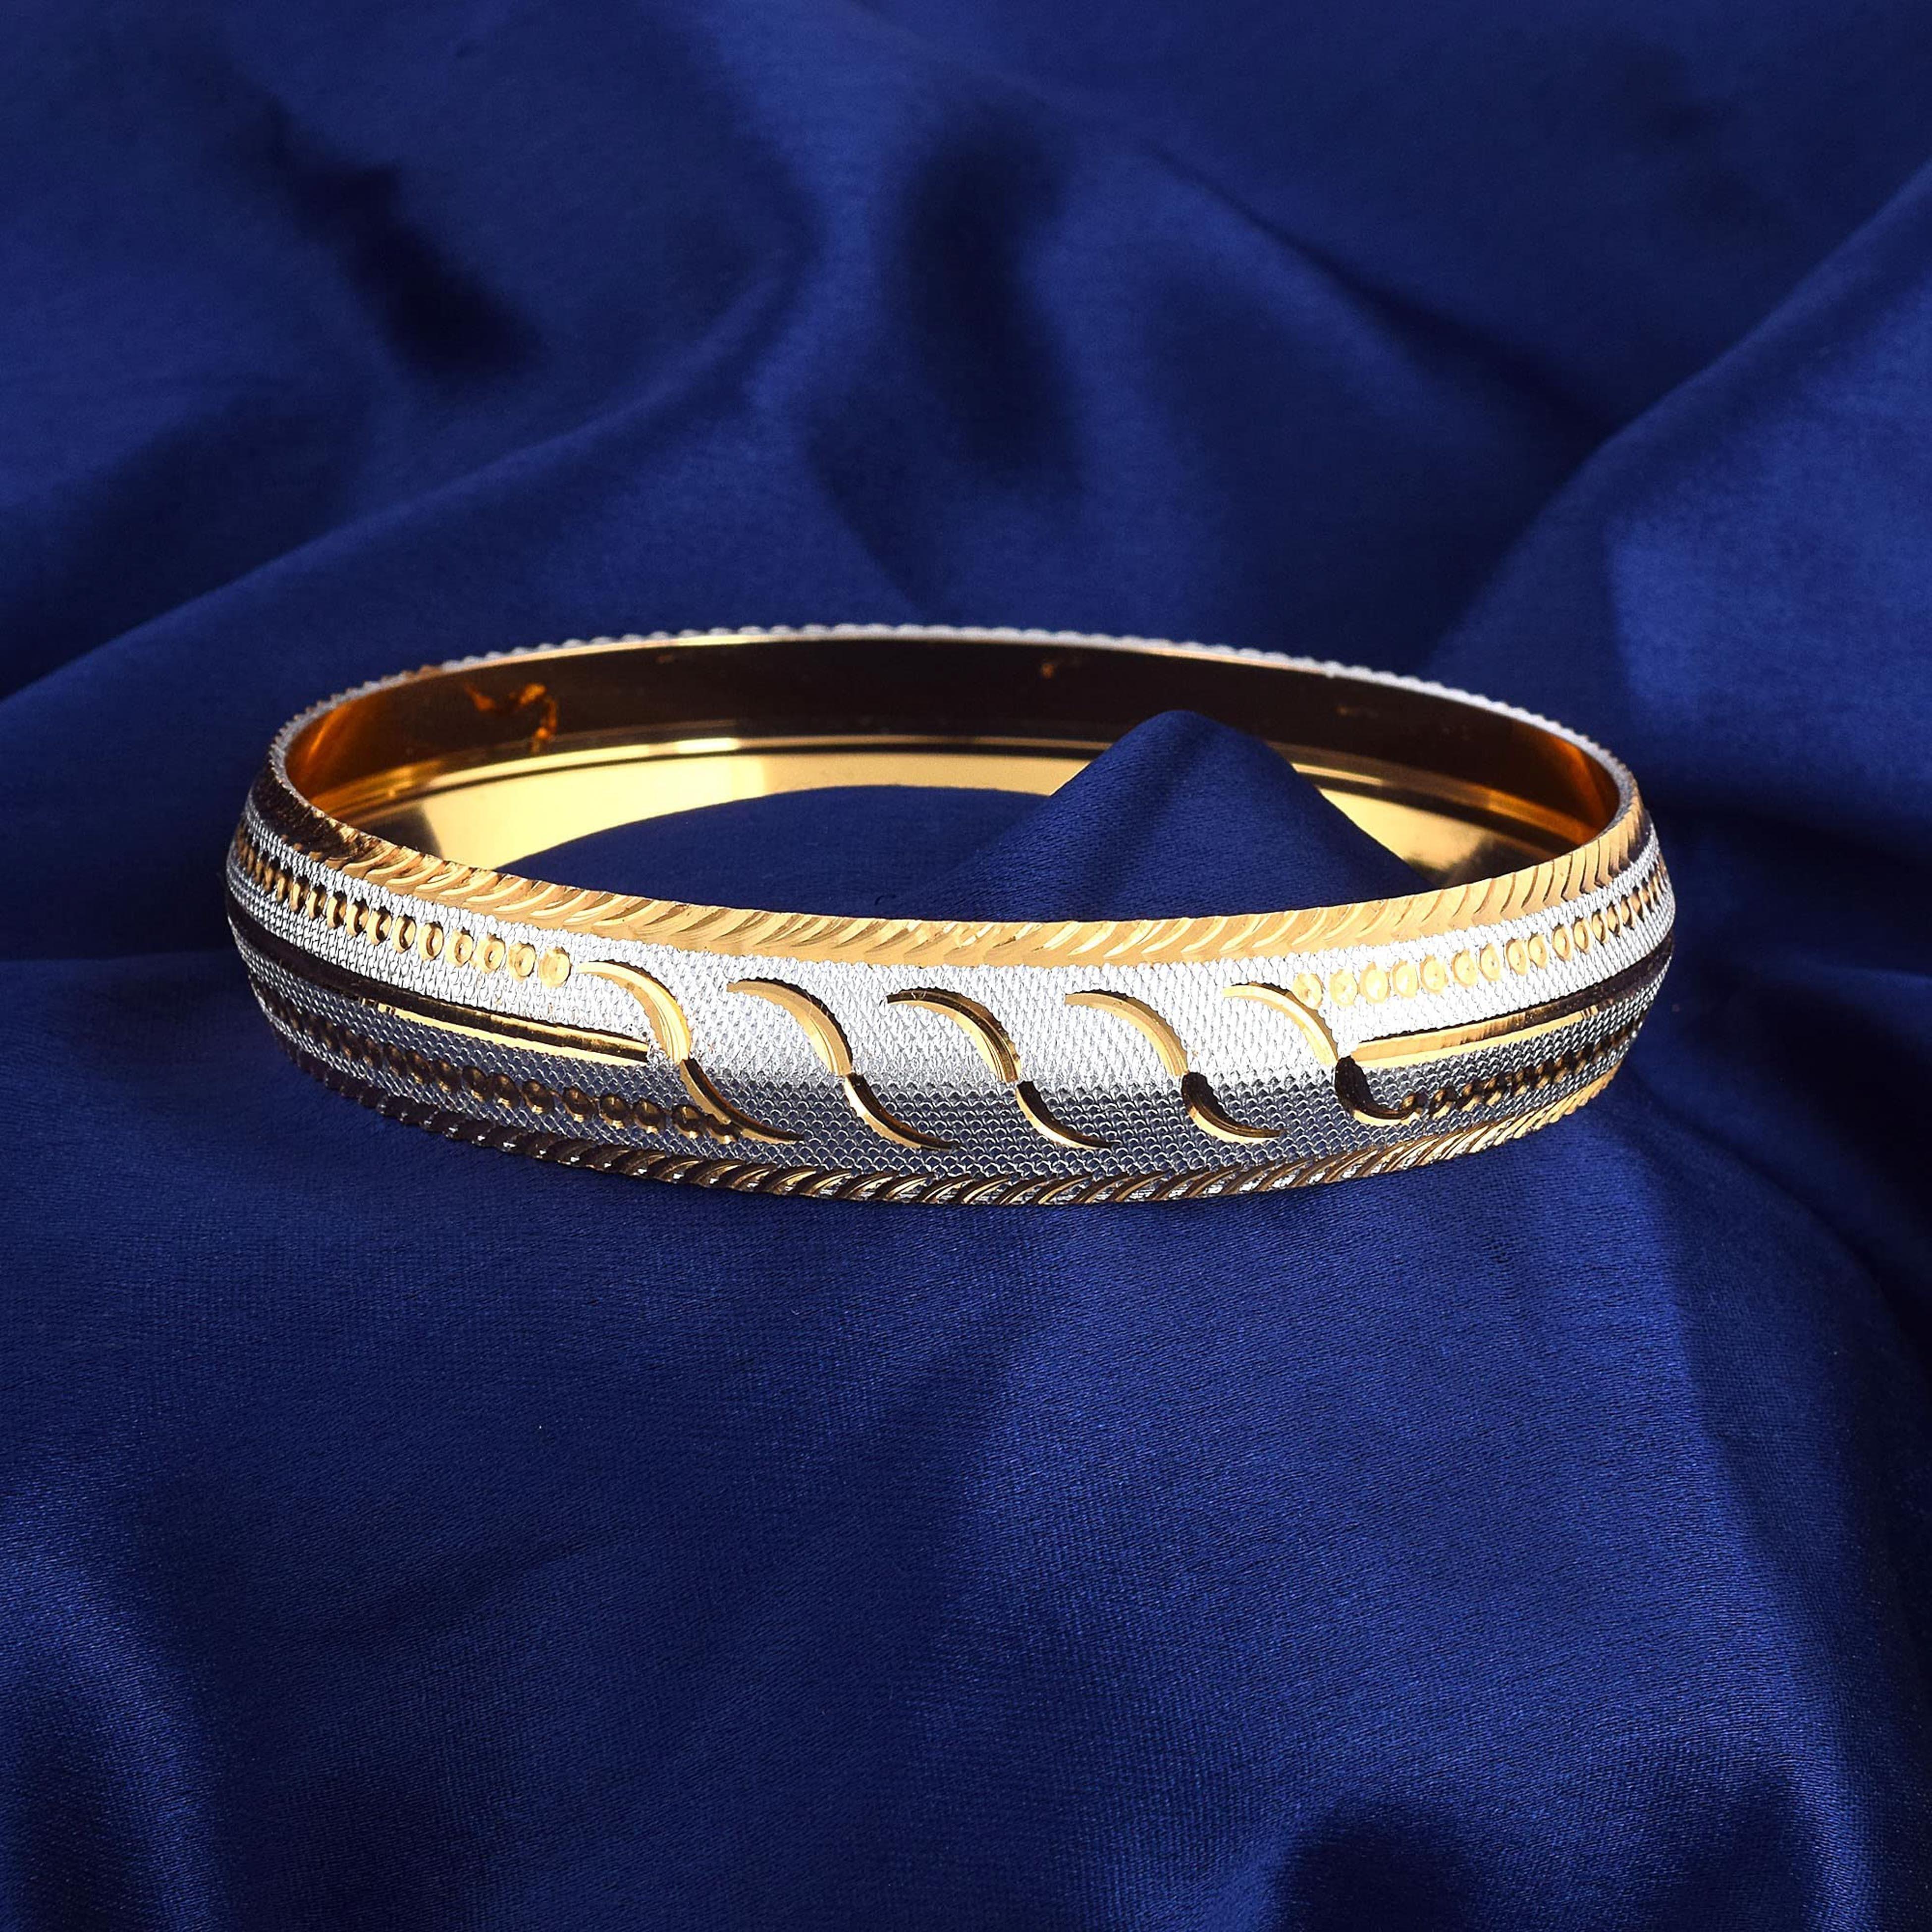
ZUMRUT MAKING YOU A STYLE SENSATION Two Tone Silver Gold Plated Designer Ethnic Traditional Kara/Kada Bangle Bracelet Jewelry for Men and Women (2.10)
Type: Necklaces & Pendants
Brand: ZUMRUT MAKING YOU A STYLE SENSATION
Price: Rs. 699
 A perfect gift on the occasions like Wedding, Valentines, Birthdays etc. For Girls, Women, Wife and Girlfriends.
Features: Available In Sizes: 2.8, 2.10, 2.12, & 2.14,Styling Tip: Wear It With A Gown, Suit Or A Saree, And Lehenga For An Ethnic Yet Classy Look.,To Check Size, Use A Measuring Scale, Measure From The Middle Of Your First Knuckle, To The Middle Of Your Fourth Knuckle. That Measurement Will Give You Your Correct Kada(Kara) Size Check The Illustration .,Skin Friendly - Nickel Free And Lead Free As Per International Standards. Anti-Allergic And Safe For Skin.,Made In India : All Our Products Are Manufactured In India And Are Exclusively Crafted To Adorn Your Persona. Skin Friendly: All Our Products Are Lead & Nickel Free To Ensure Safety And Comfort; Even For Sensitive Skin.